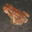
Label: frog